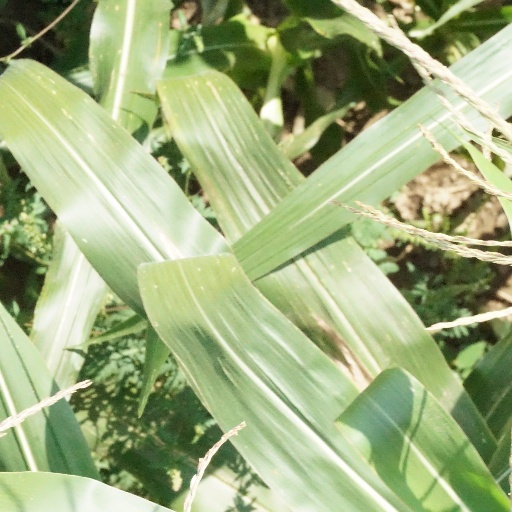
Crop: maize; corn